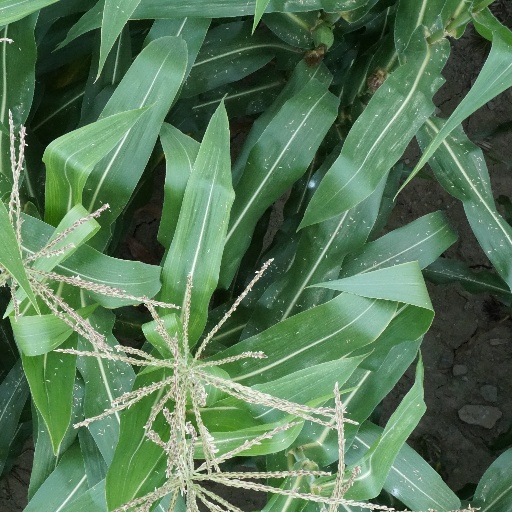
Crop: maize; corn